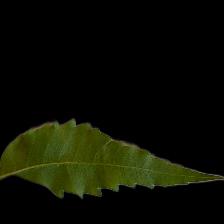
Plant: Neem